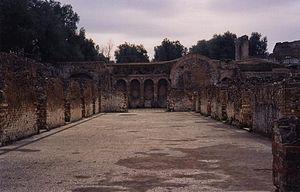
L'hospitalia, villa Adriana Auteur: Guilhem Dulous
La villa d'Hadrien, ou villa Hadrienne, en latin villa Hadriana, est une villa antique bâtie par l'empereur Hadrien au IIᵉ siècle. Située sur le territoire de la frazione de Villa Adriana à Tivoli, à une trentaine de kilomètres de Rome, elle figure parmi les ensembles monumentaux les plus riches de l'Antiquité. Elle est répartie sur une surface de 120 hectares, dont environ 40 sont visibles de nos jours.